Granitschale im Lustgarten

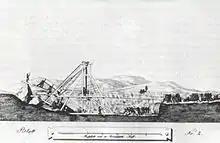
Pen and ink drawing by Cantian: Turning the bowl in the Rauen Mountains. The bowl body is visible on the sketch on the left about 30° slanted as a light beam; it is supported by several men. On the left, on the top of the rock on a beam, Cantian has probably depicted himself again, giving the commands to the workers on the winches on the right and those below on the right.

In the pre-and post-Napoleonic eras, as nation-states emerged, leaders created publicly visible symbols that demonstrated their greatness, influence, and power. According to this style of thinking, historical architectural structures from Egypt and other ancient locales were dismantled and placed in modern-day European metropolises. If one did not benefit from it or desired more, new objects were created, such as the Berlin bowl. Sibylle Einholz, who was commissioned in 1997 to clarify the ownership of the granite bowl, places the Biedermeier world wonder in a wider context. The prior consideration of the Great Granite Bowl as a Biedermeier wonder of the world, as a technical marvel of the processing and transport of the bowl by Cantian, and as an artistic appreciation by the painter Hummel was inadequate. He also considers granite as a "patriotic symbol," "cult stone", and myth" in the Biedermeier era. Furthermore, the placement of the bowl had a particular significance.